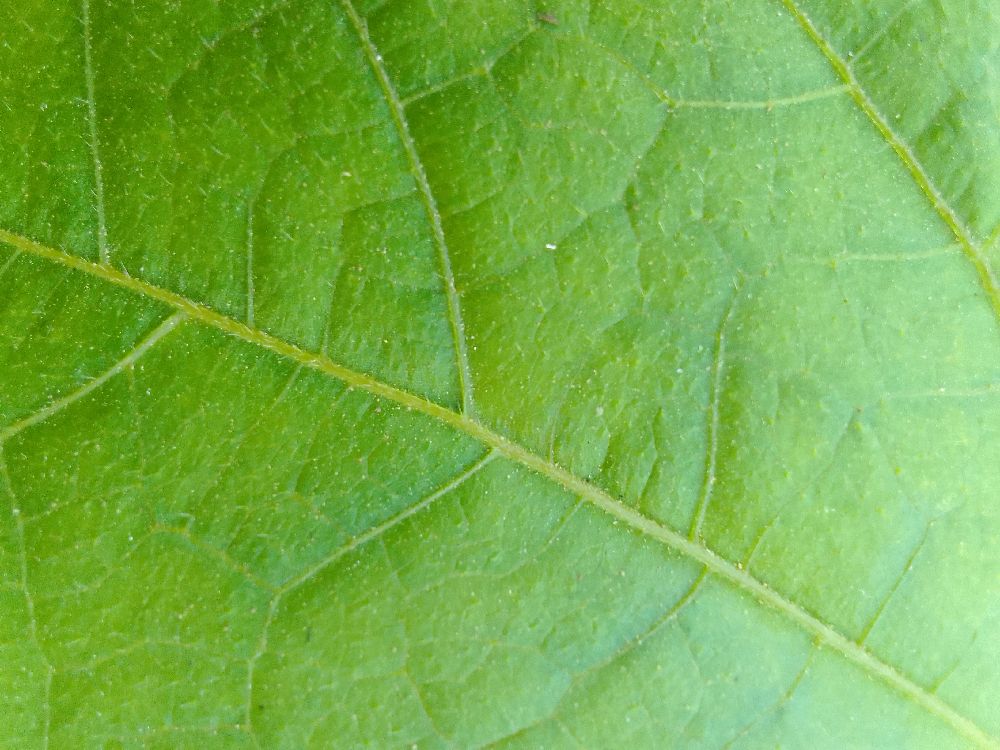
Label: healthy